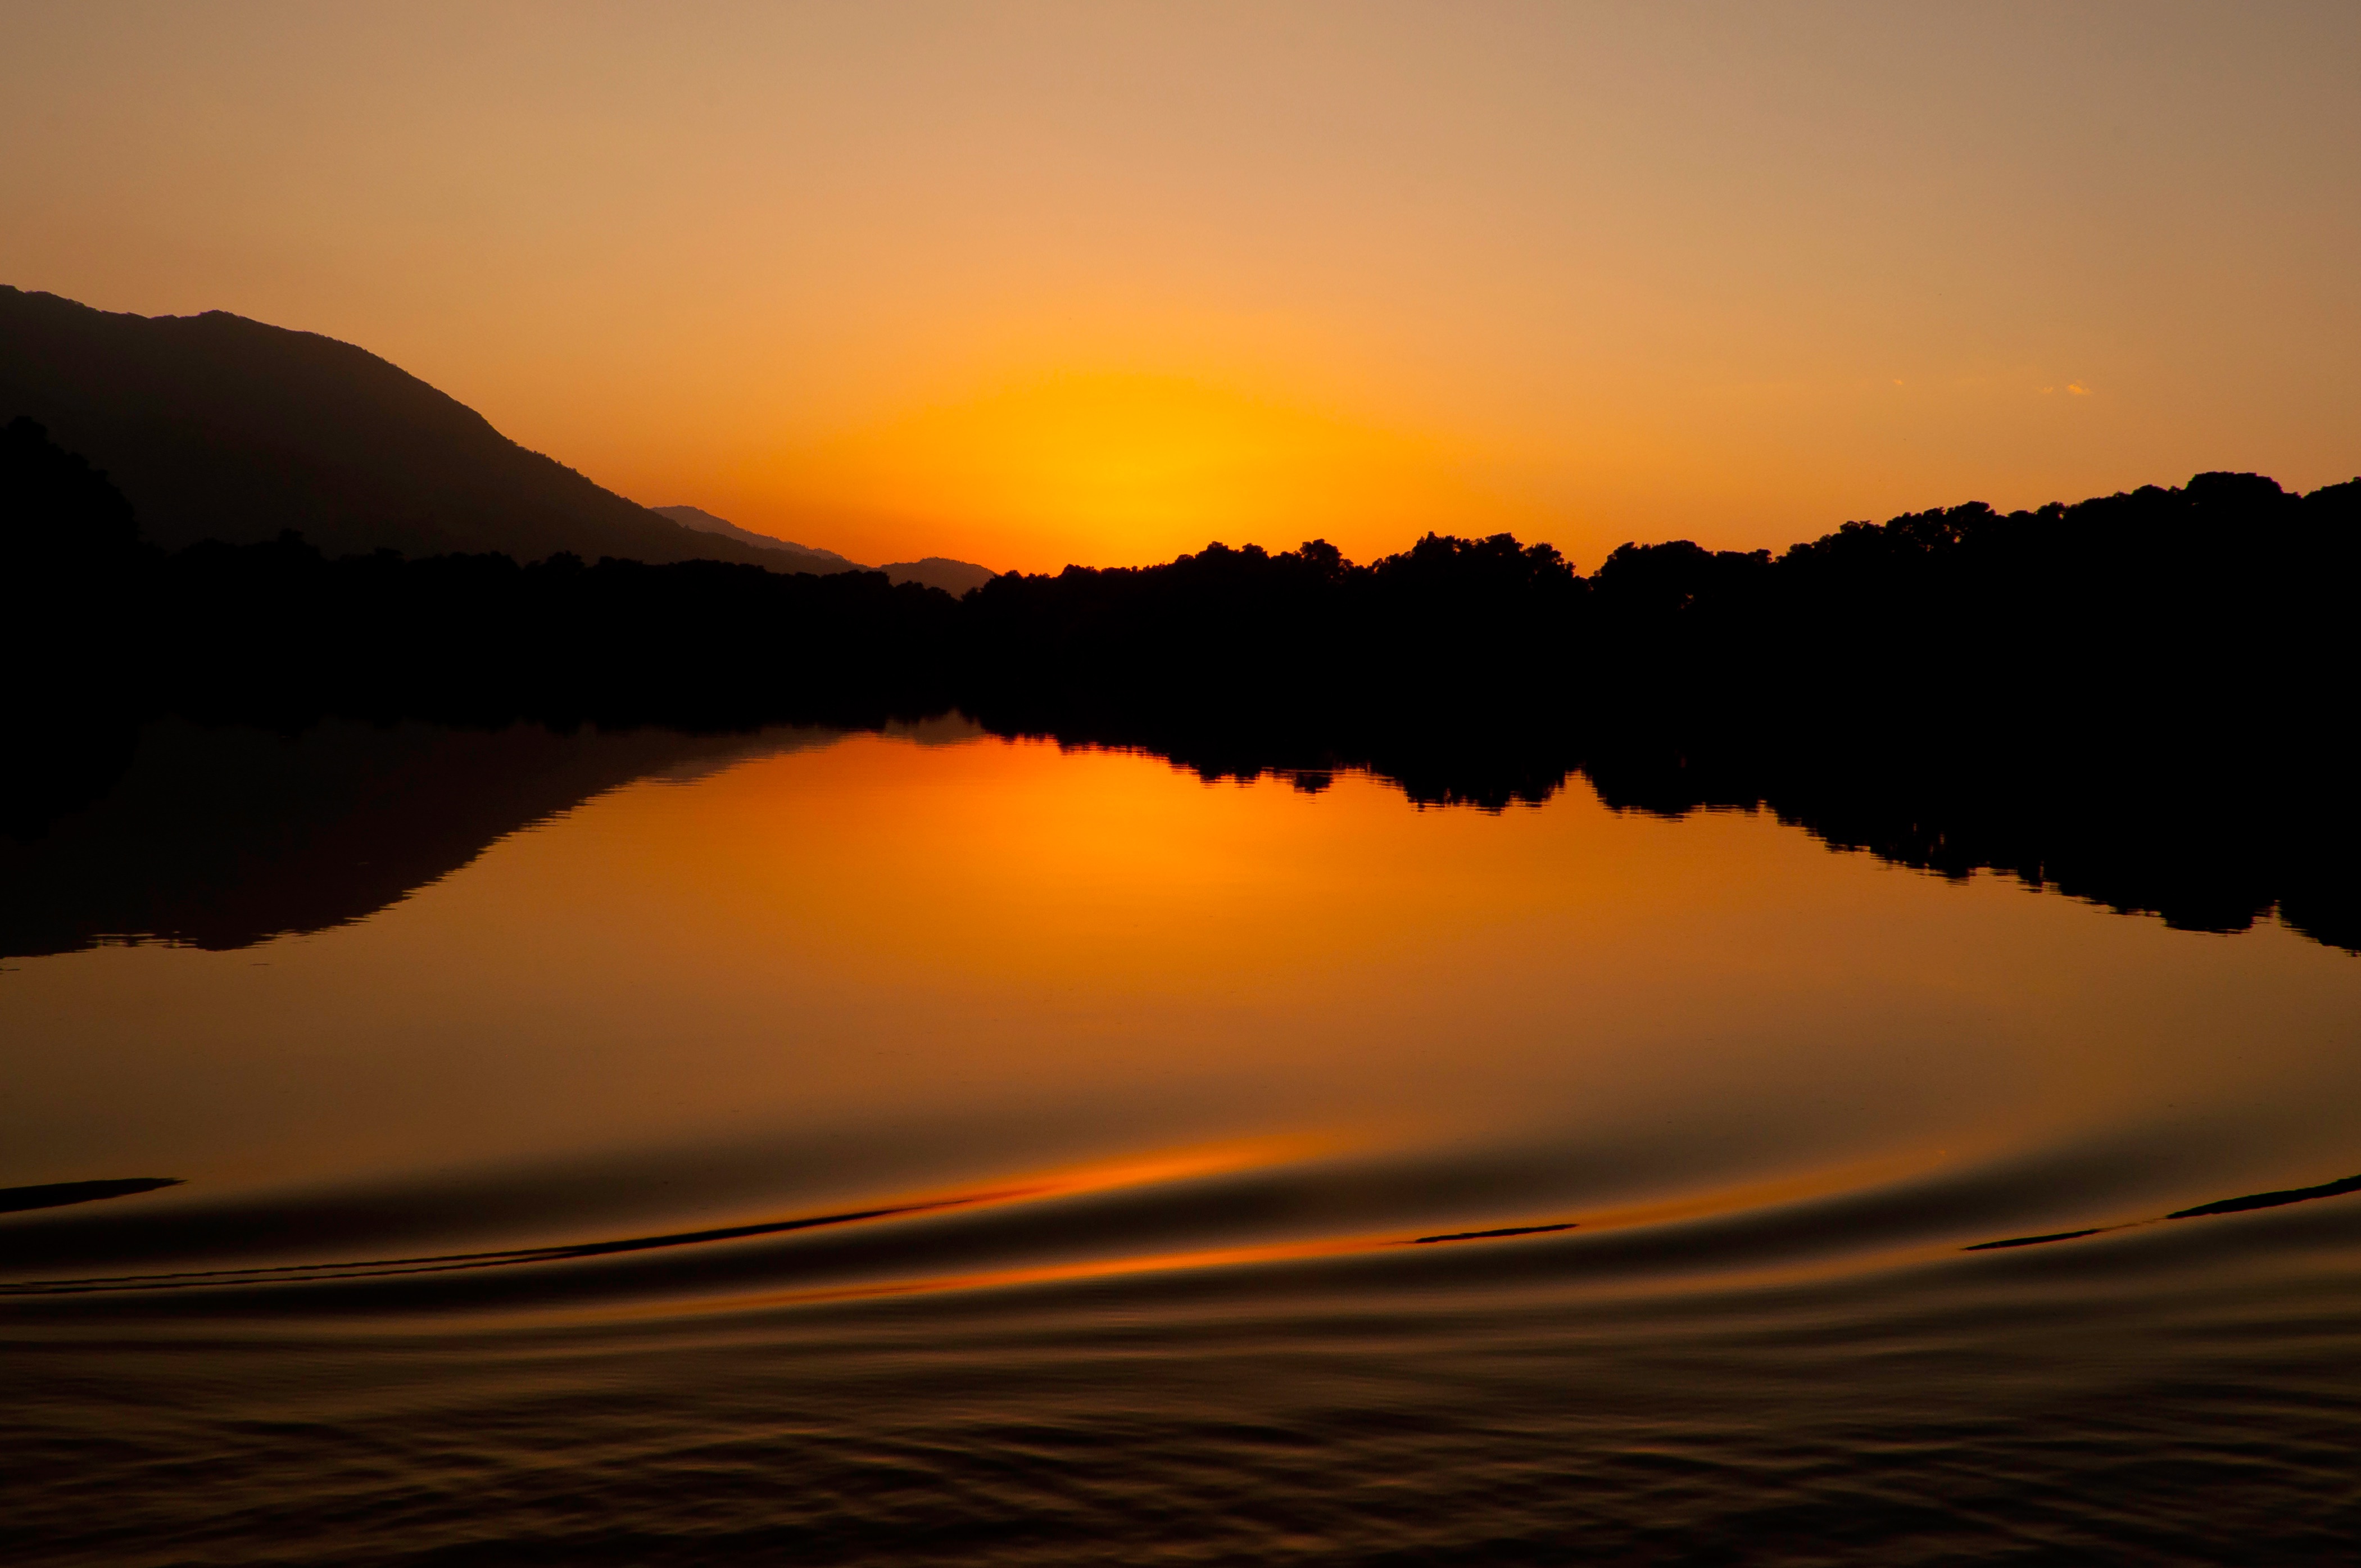
sea, horizon, sun, sunrise, sunset, sunlight, morning, lake, dawn, dusk, evening, reflection, loch, afterglow, red sky at morning